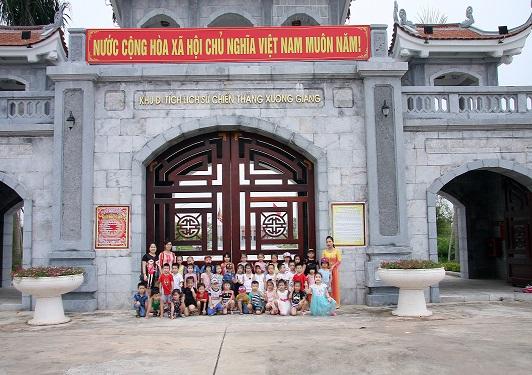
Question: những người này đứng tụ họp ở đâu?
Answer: trước cổng khu di tích